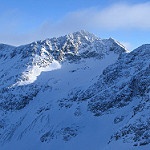
Scene: Outdoor